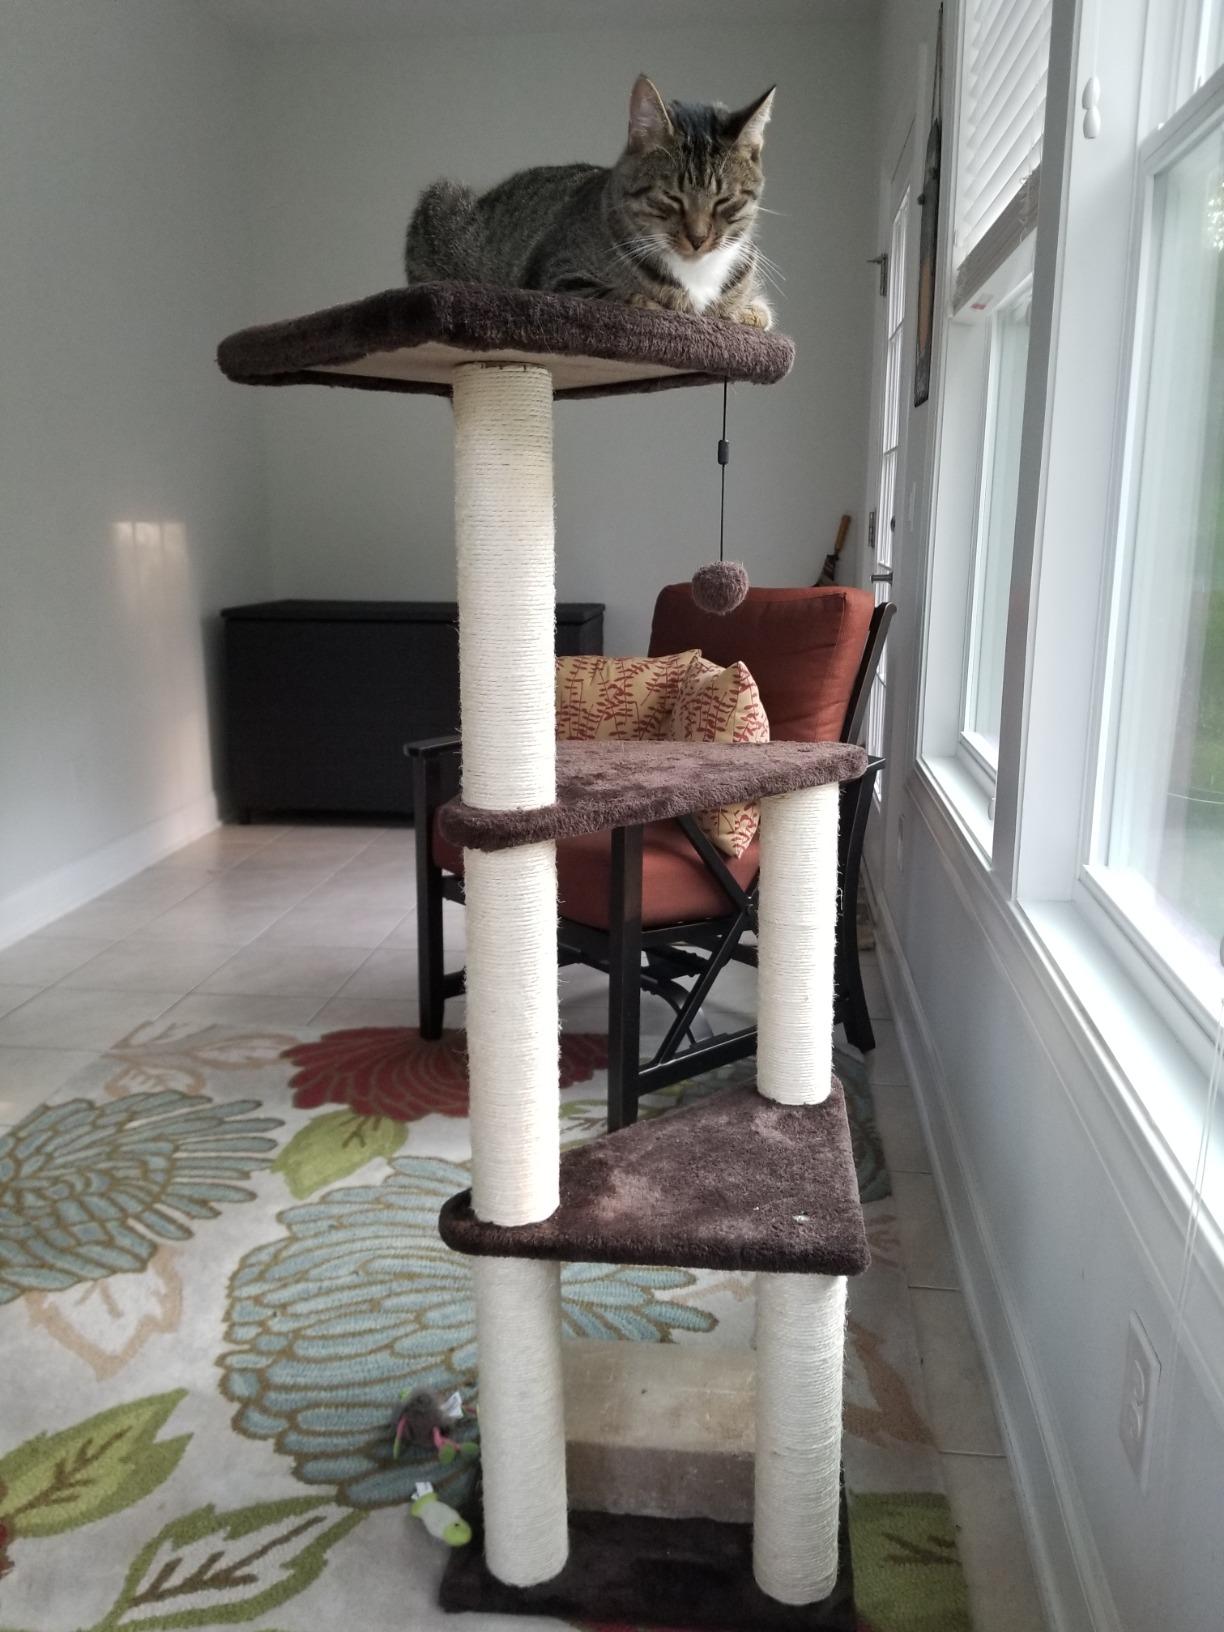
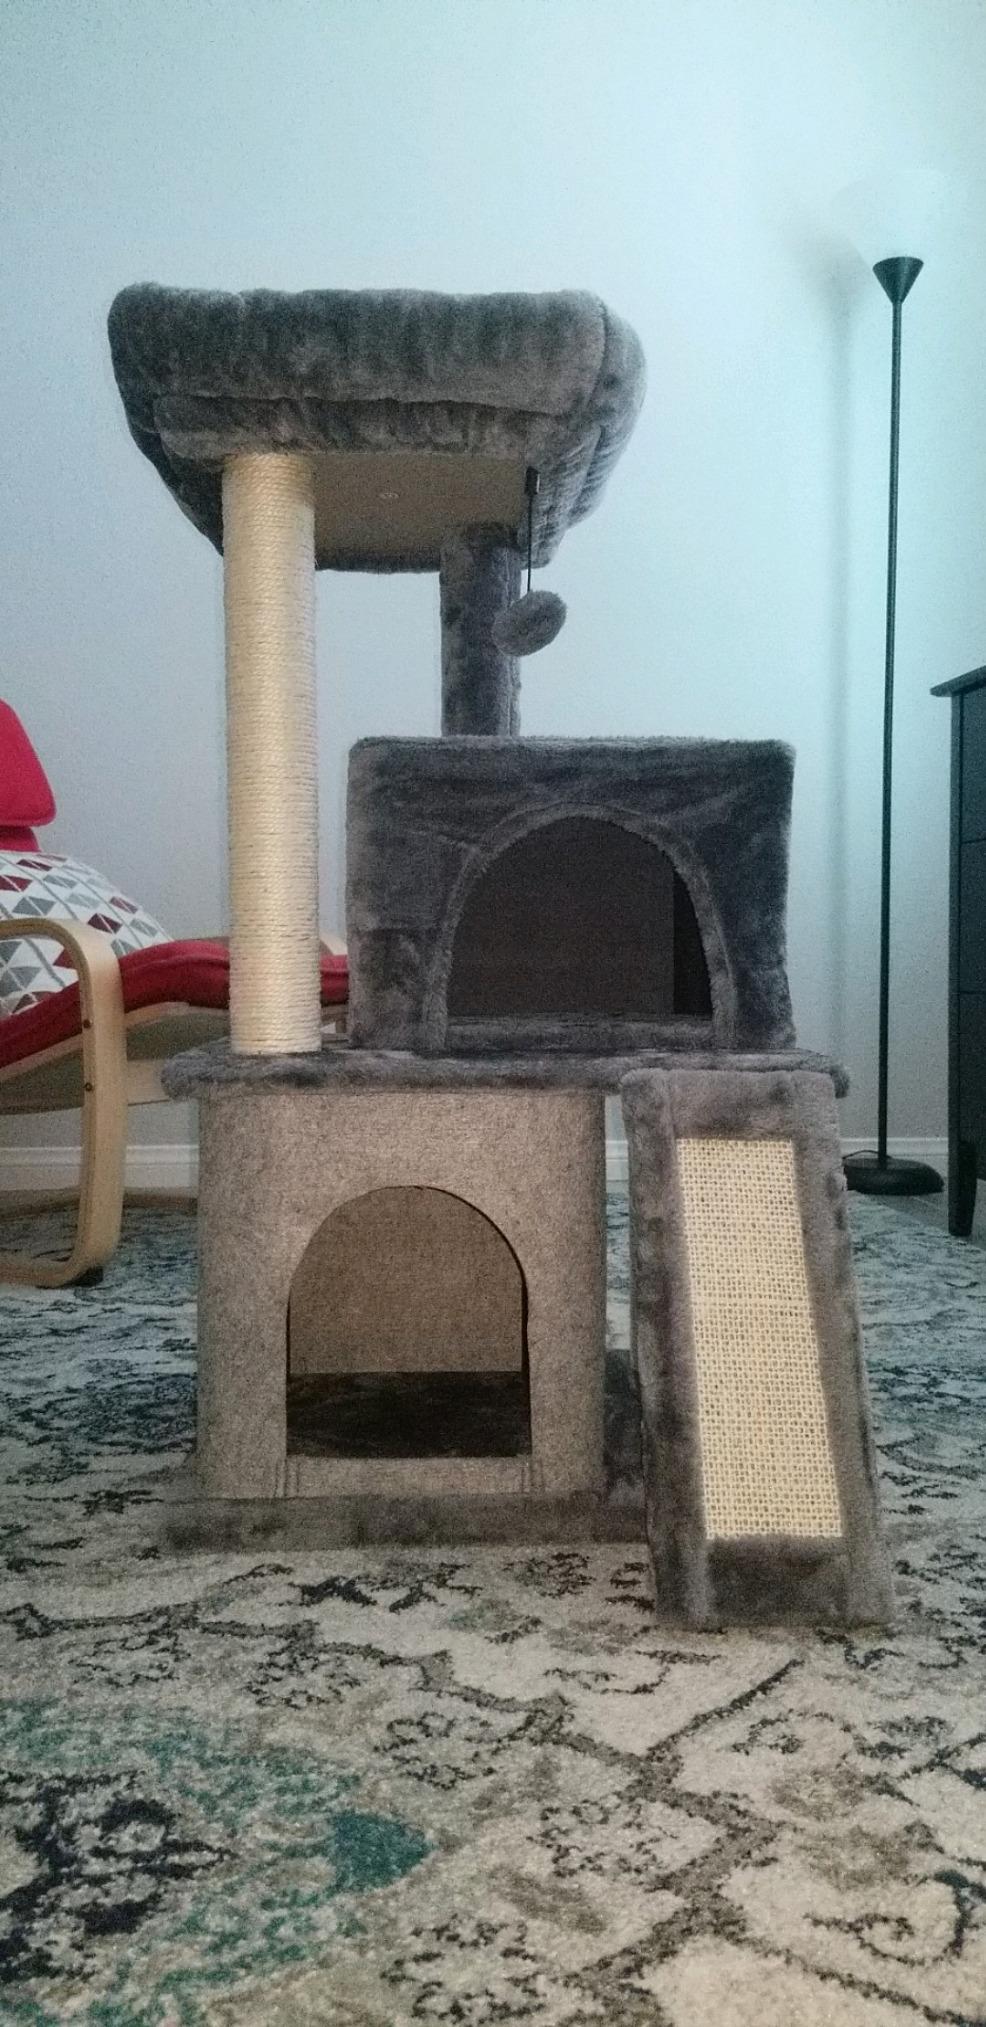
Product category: items_cat tree
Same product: no